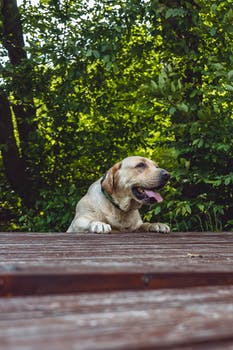
Label: No Watermark